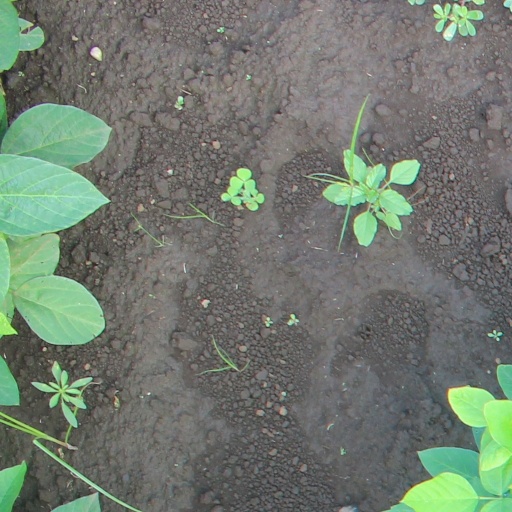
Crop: soybean